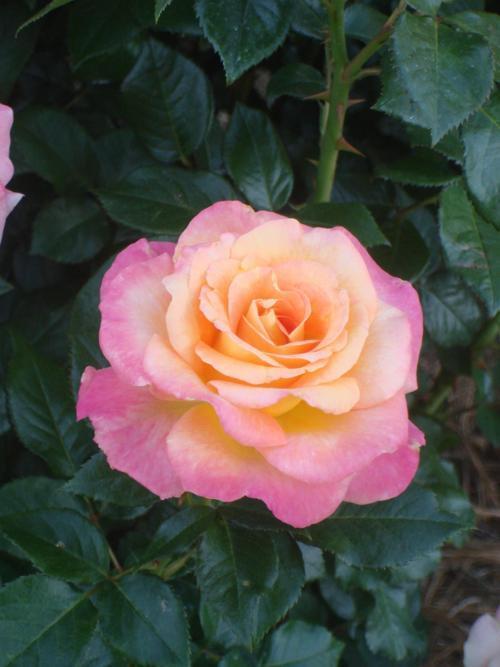
Label: rose